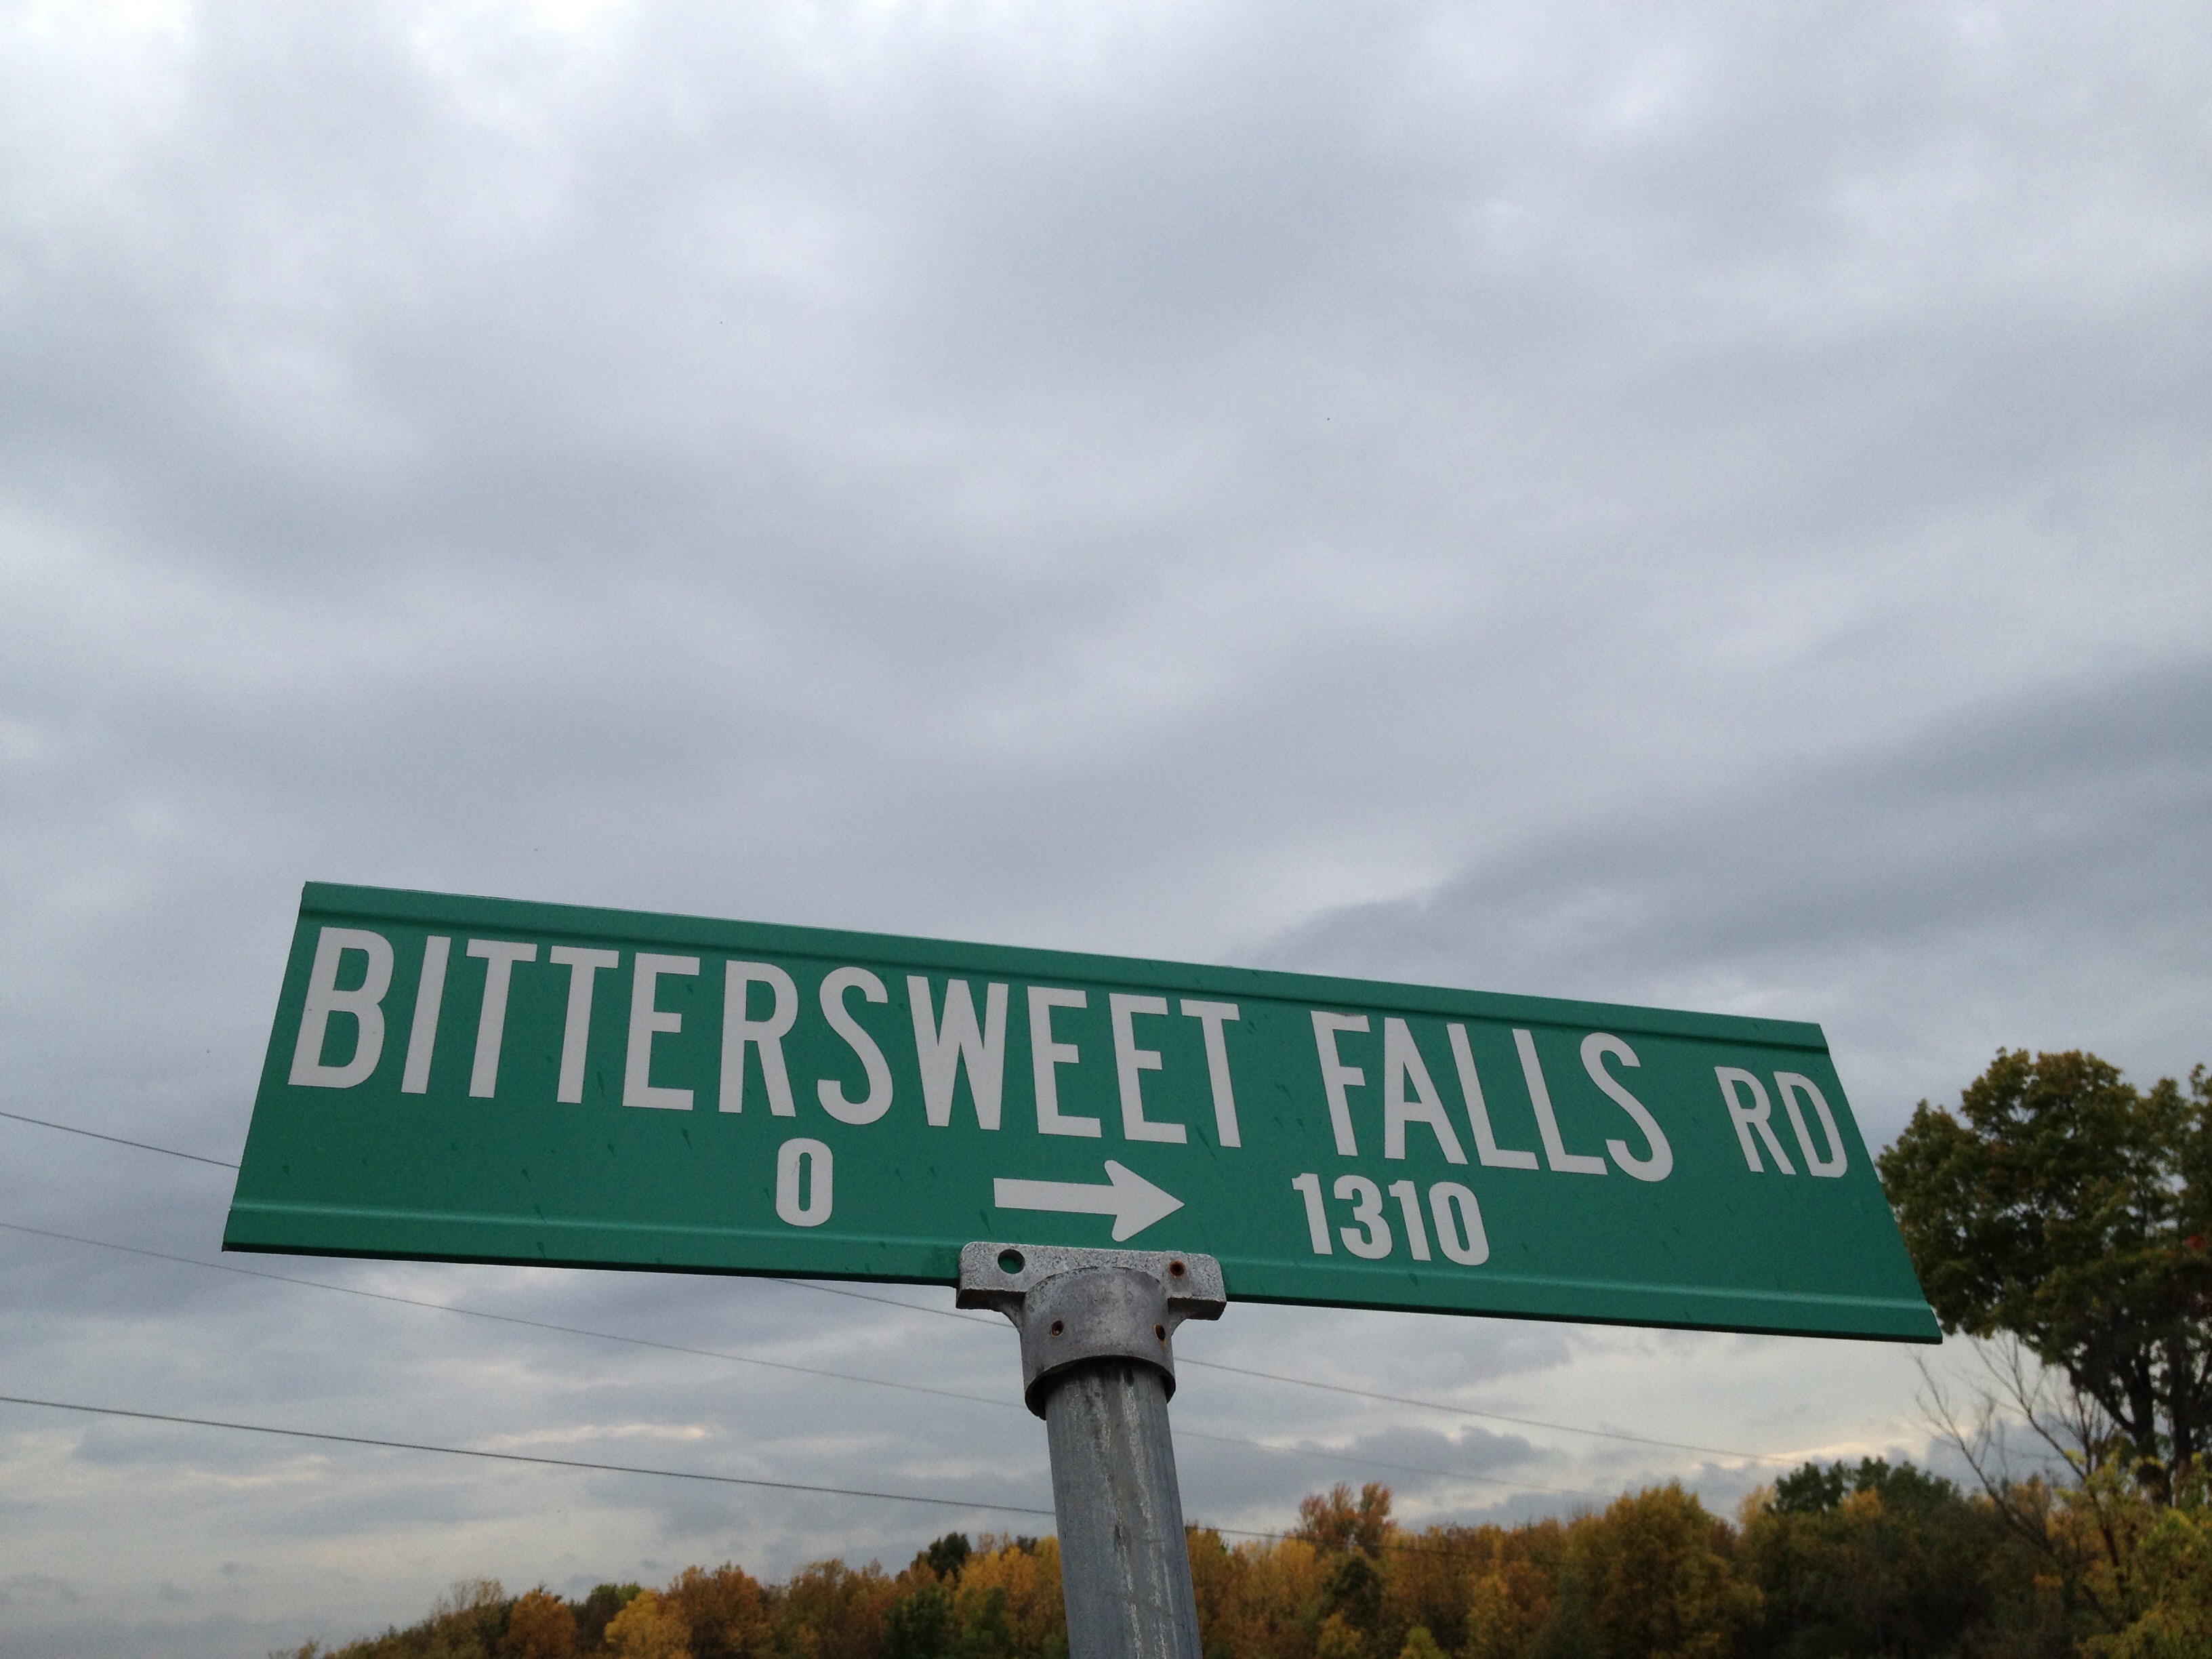
road, highway, advertising, sign, street sign, signage, lane, road trip, infrastructure, traffic sign, controlled access highway